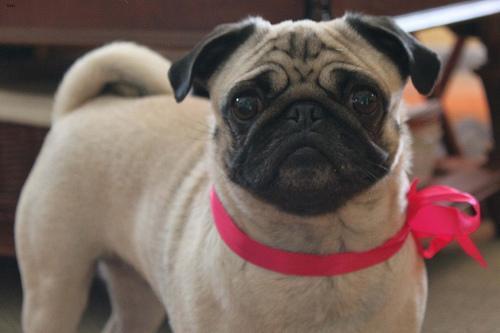
pug